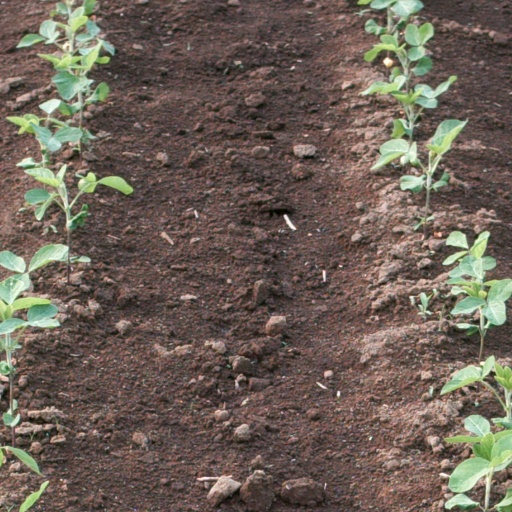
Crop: soybean